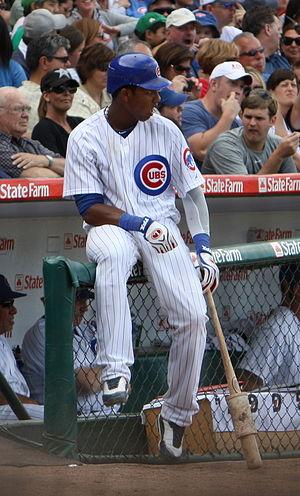
Starlin DeJesus Castro est un joueur de deuxième but et d'arrêt-court des Marlins de Miami de la Ligue majeure de baseball.